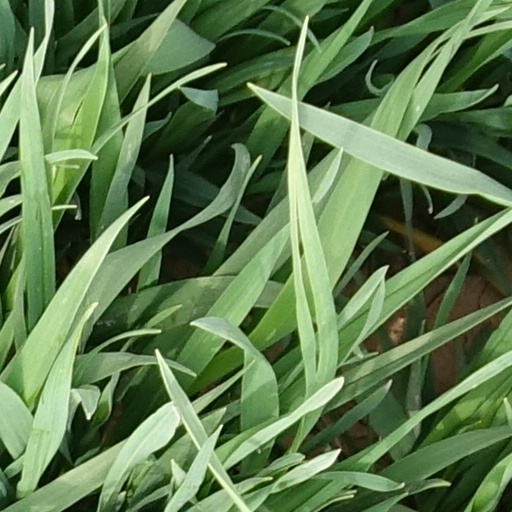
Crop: wheat